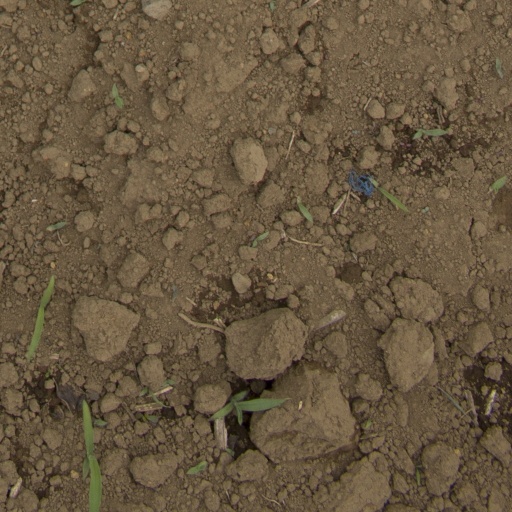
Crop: Jerusalem artichoke